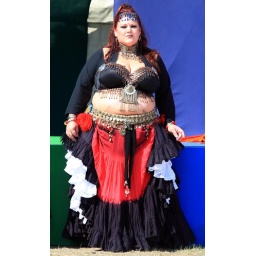
Dancer in black and red (IMG_2383a)